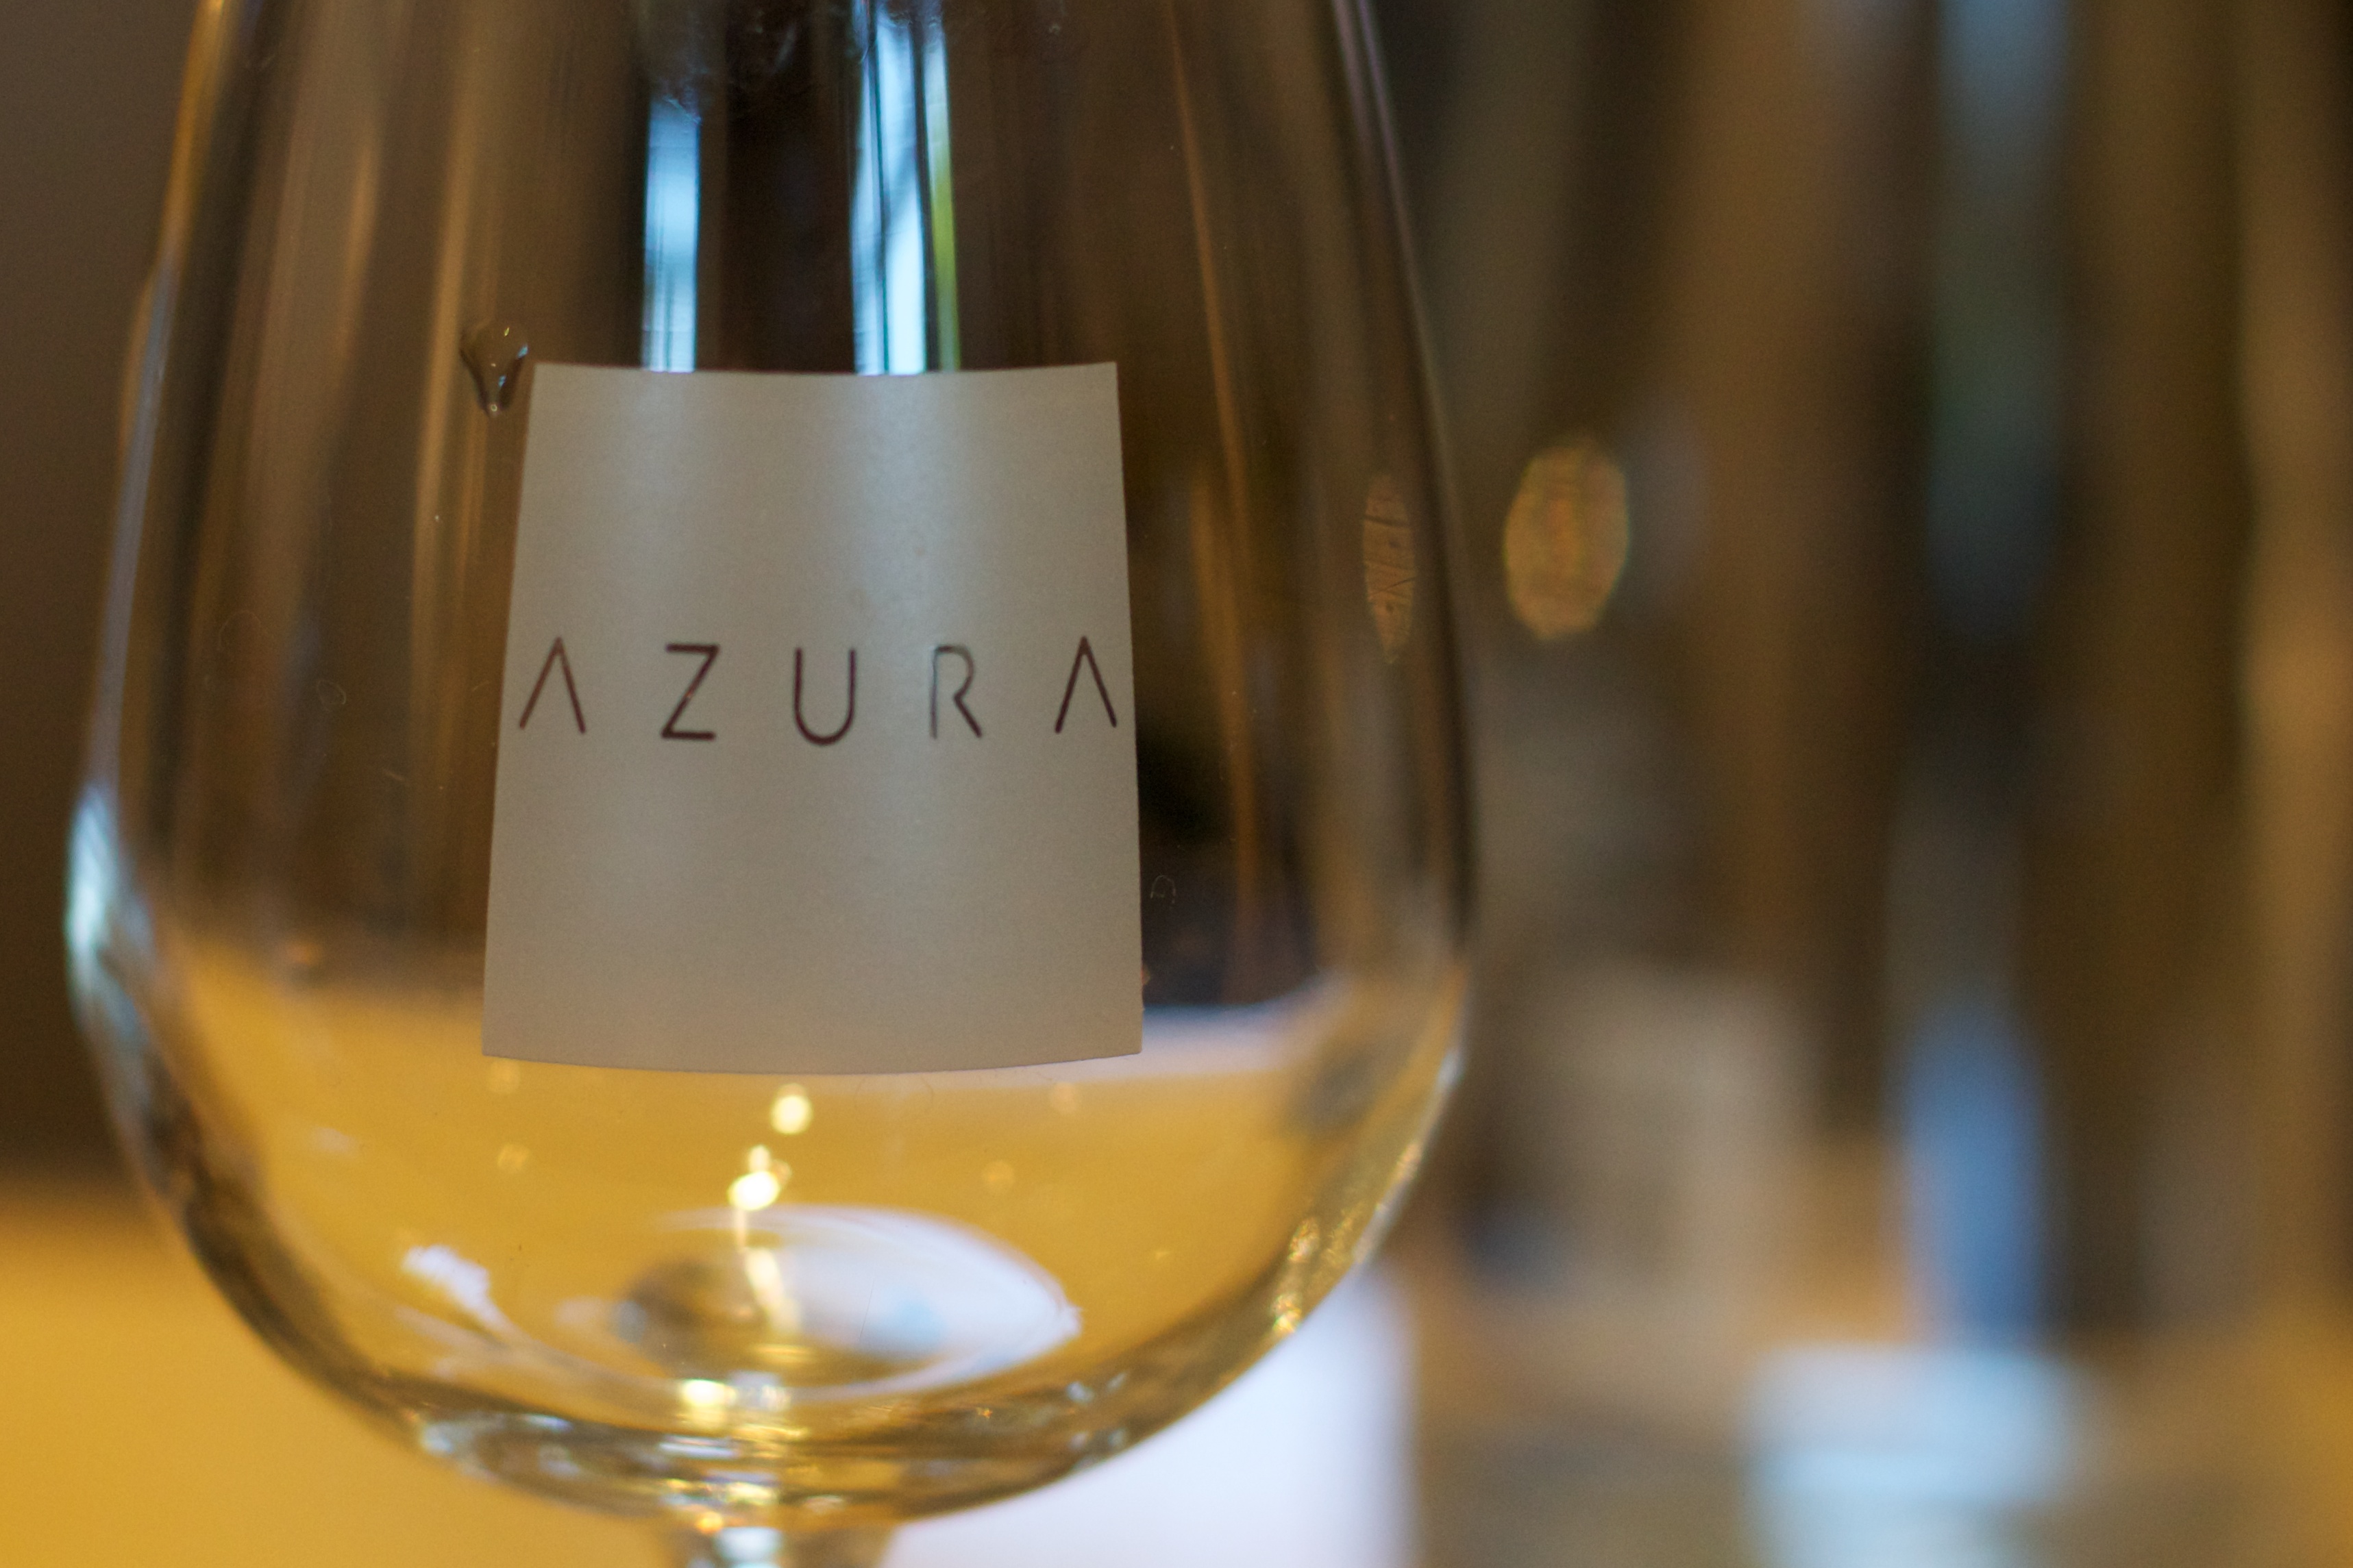
wine, glass, drink, bottle, yellow, candle, lighting, wine bottle, champagne, odyssey, alcoholic beverage, distilled beverage, drinkware